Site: brandenburg
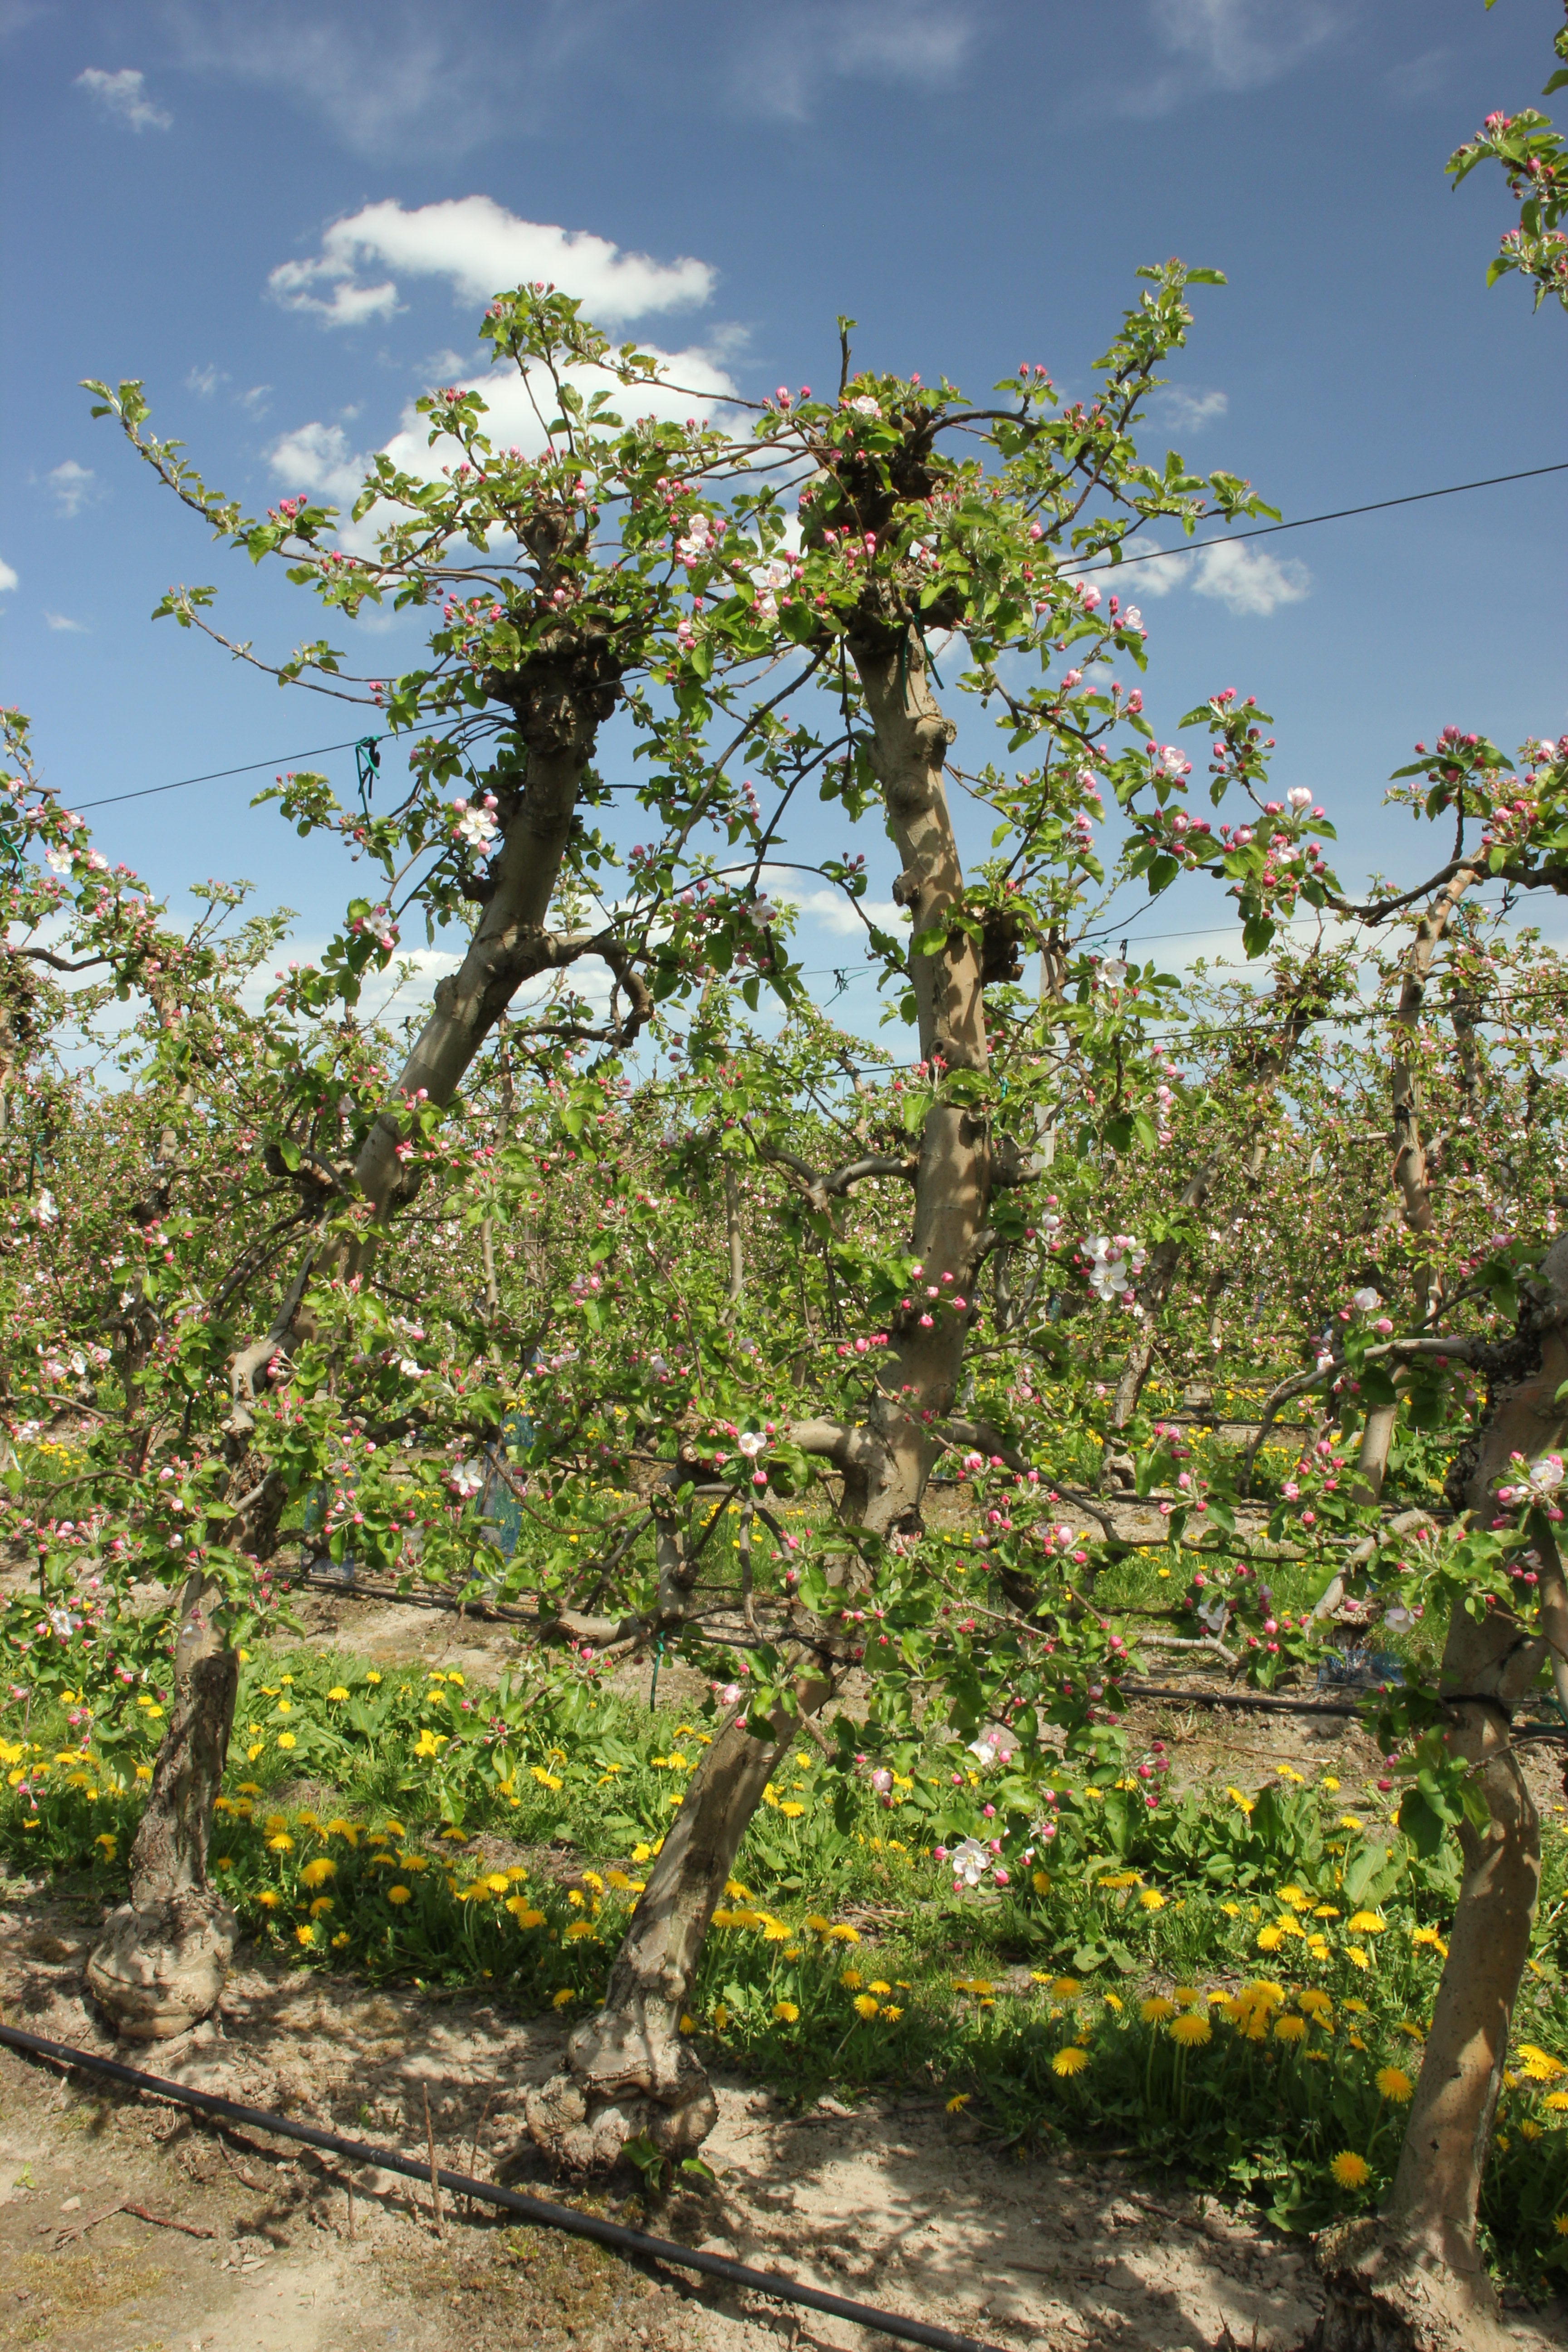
Growth stage (BBCH 57): Inflorescence emergence